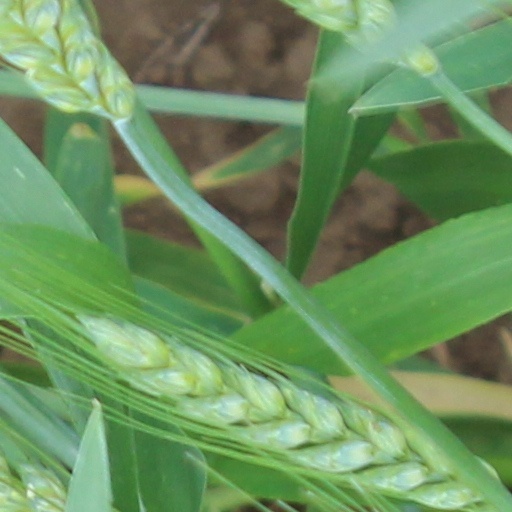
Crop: wheat